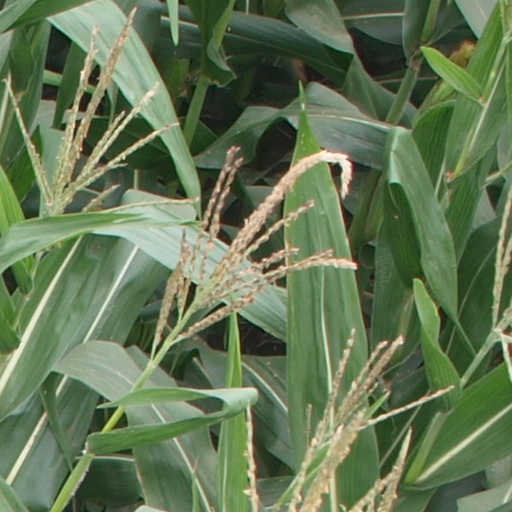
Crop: maize; corn